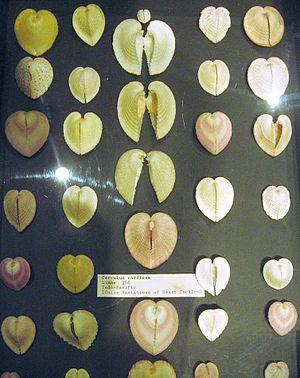
La bucarde-cœur de Vénus est une espèce de mollusques bivalves marins de la famille des Cardiidés. Elle vit dans la région Indo-Pacifique. Elle a une relation symbiotique avec des dinoflagellés qui vivent dans ses tissus.